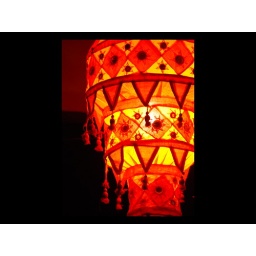
The lamp colors look amazing in the black background